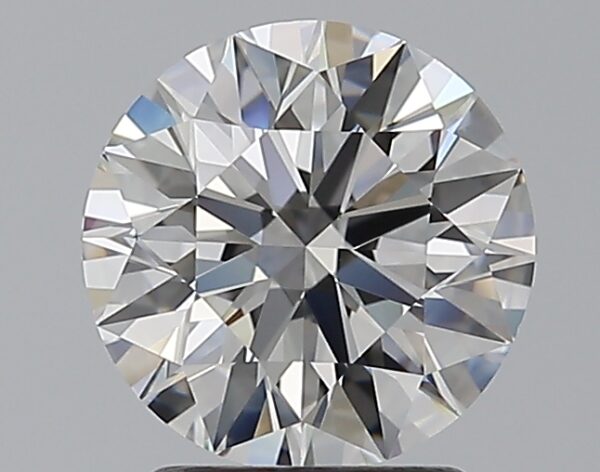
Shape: round
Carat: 2
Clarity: VVS2
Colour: F
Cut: EX
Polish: EX
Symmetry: EX
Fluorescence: F
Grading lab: GIA
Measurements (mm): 8.02 x 8.05 x 5.02